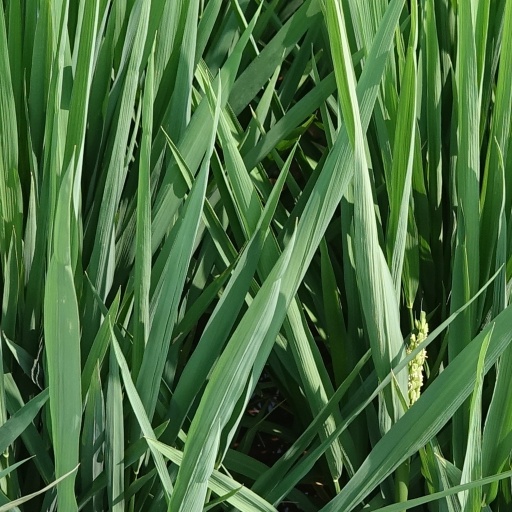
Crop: rice